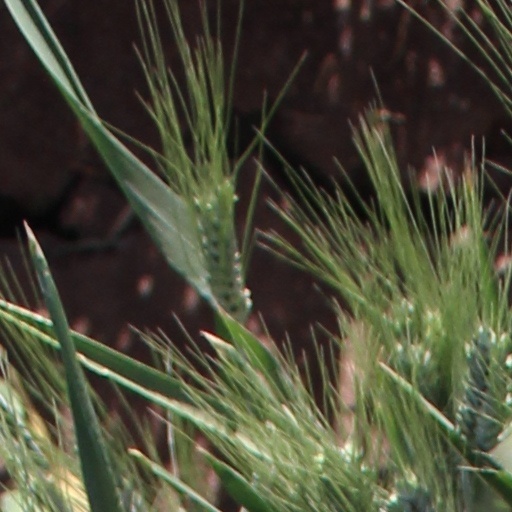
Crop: wheat